Curonian Lagoon

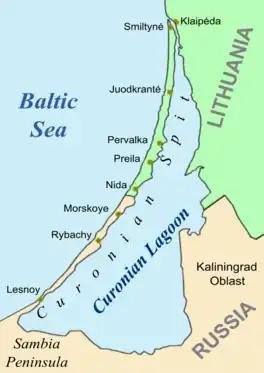
Map of the Curonian Spit and Lagoon

The Curonian Lagoon (or Bay, Gulf; , Prussian: "Kursjanmari") is a freshwater lagoon separated from the Baltic Sea by the Curonian Spit. Its surface area is . The Neman River supplies about 90% of its inflows; its watershed consists of about 100,450 square kilometres in Lithuania and Russia's Kaliningrad Oblast.